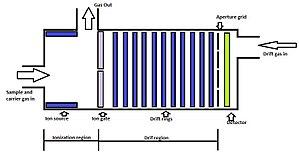
Appareillage de la spectrométrie à mobilité ionique
La spectrométrie de mobilité ionique est une technique d'analyse chimique en phase gazeuse. Elle est apparue dans les années 1890 lors des études portant sur la mobilité d’ions gazeux à l’intérieur d’un champ électrique. Délaissé pendant plusieurs années, l’IMS refait son apparition durant les années 1950 et 60 pour l’étude des forces d’attraction entre les ions et les gaz, ou encore pour la détection d’éléments traces de composés organiques sous forme gazeuse à pression atmosphérique. Ce n’est qu’aux alentours de 1960 que son utilisation devient plus importante au sein des gouvernements pour la détection d’agents de guerres chimiques. Dans les années 1970, la spectrométrie de mobilité ionique était plutôt appelée électrophorèse gazeuse ou encore chromatographie plasmatique. Aujourd’hui, plus de 10 000 détecteurs d’explosifs basés sur la spectrométrie de mobilité ionique sont utilisés dans les aéroports et plus de 50 000 détecteurs IMS ont été développés pour la surveillance d’armes chimiques.